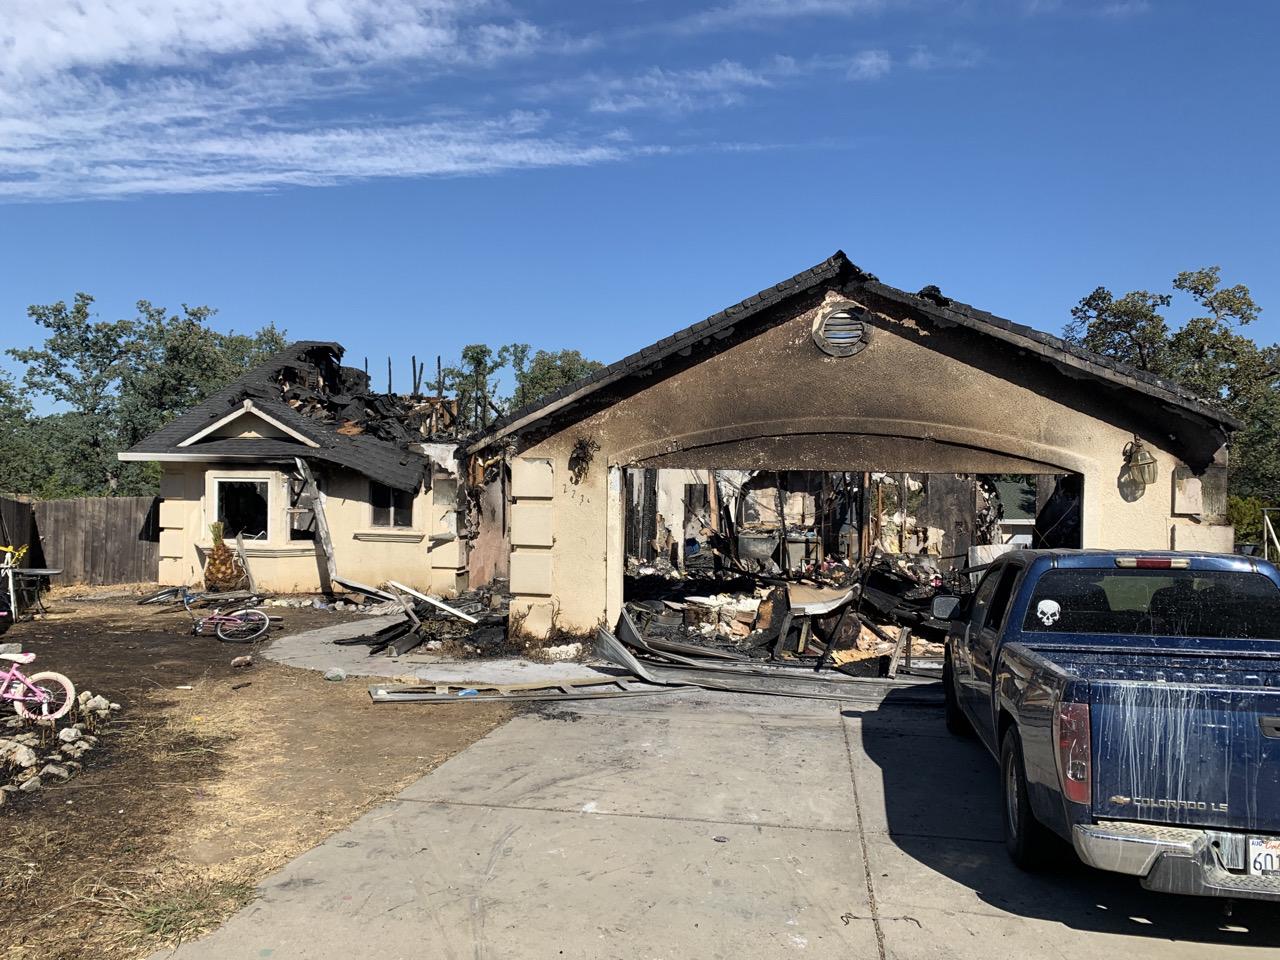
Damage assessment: destroyed